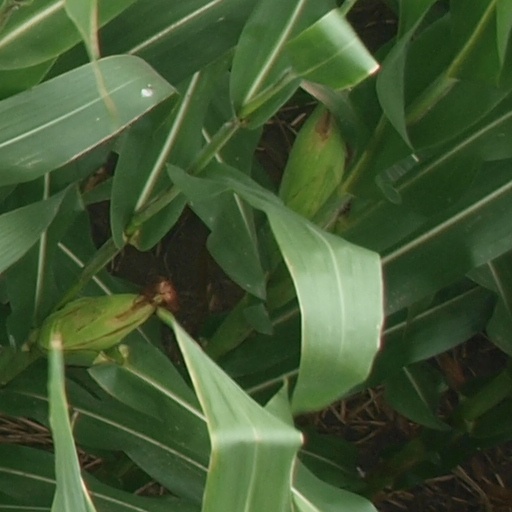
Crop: maize; corn